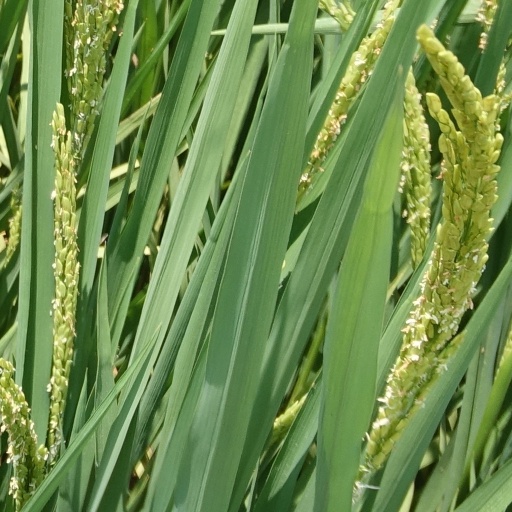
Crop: rice